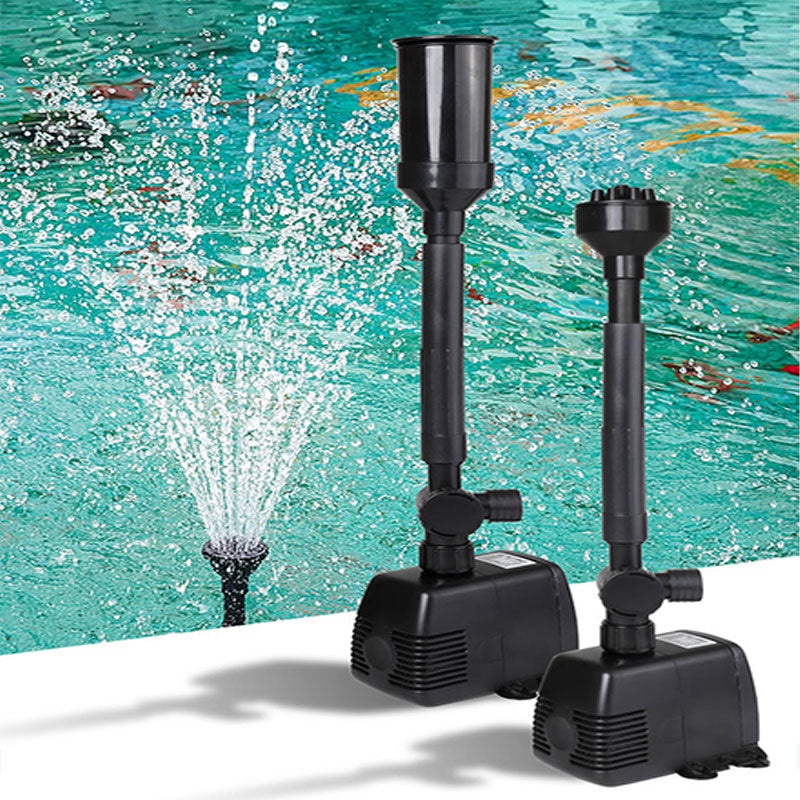
Langlebige, vielseitige, einstellbare Springbrunnenpumpe
Verschönern Sie Ihren Außenbereich mit unserer strapazierfähigen, vielseitigen und anpassbaren Springbrunnenpumpe. Erstellen Sie spielend beeindruckende Wasserfeatures wie Springbrunnen, Wasserfälle und Teiche. Mit justierbarem Durchfluss, Stil und integriertem Baumwollfilter bietet diese Pumpe Anpassungsfähigkeit und Zuverlässigkeit für all Ihre Wasseranwendungen und verbessert mühelos Ihren Außenbereich. BESONDERHEITEN VIELFÄLTIGE STILMÖGLICHKEITEN: Diese Springbrunnenpumpe kommt mit 3 verschiedenen Düsenaufsätzen, um diverse Wasserformen und Stile zu gestalten. Wählen Sie aus einer Auswahl an Optionen, um Ihrer Wassergestaltung Einzigartigkeit und visuelle Anziehungskraft zu verleihen. ANPASSBARER DURCHFLUSS: Justieren Sie den Wasserfluss einfach so, dass Sie den gewünschten Wassereffekt erzielen. Von sanften Strömen bis hin zu kräftigen Fontänen - diese Pumpe bietet anpassbare Durchflussmöglichkeiten für vielfältige Darbietungen. Integrierte Filterwatte: Diese Pumpe ist mit einer eingebauten Filterwatte ausgestattet, die verhindert, dass Schmutz und Ablagerungen das System blockieren und somit einen kontinuierlichen und effizienten Wasserfluss gewährleistet. Genießen Sie den problemlosen Betrieb und den geringen Wartungsaufwand dank dieser praktischen Funktion. ROBUST UND LANGLEBIG: Diese Brunnenpumpe ist aus hochwertigen Materialien gefertigt, um den Witterungseinflüssen standzuhalten und eine lange Lebensdauer zu gewährleisten. Die stabile Konstruktion verspricht Langlebigkeit, damit Sie lange Freude an Ihrem Wasserfeature haben werden. SICHER UND GESCHÜTZT: Die spezielle Harzverguss- und Superabdichtungstechnologie gewährleisten Sicherheit und Zuverlässigkeit, damit Sie sie mit vollem Vertrauen verwenden können. TECHNISCHE DATEN Typ: Strapazierfähige, vielseitige, anpassbare Springbrunnenpumpe Nennleistung: 8W Maximale Hubhöhe: 0,9m Maximale Durchflussrate: 600L/h Maße: 100*55*430mm LIEFERUMFANG 1* Strapazierfähige, vielseitige, anpassbare Springbrunnenpumpe HINWEISE Vor dem Einschalten sicherstellen, dass die Pumpe vollständig in Wasser eingetaucht ist, um Schäden zu vermeiden. Die tatsächliche Durchflussmenge kann je nach Design und Höhe des Wasserfeatures variieren.
Brand: Sandsberg
Category: Hardware > Hardware Pumps > Pool, Fountain & Pond Pumps > Fountain Pumps